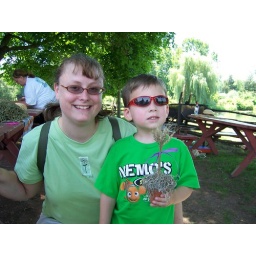
Gavin and mommy made a wheat flower pot decoration at he working farm in NJ